Ashford, Kent

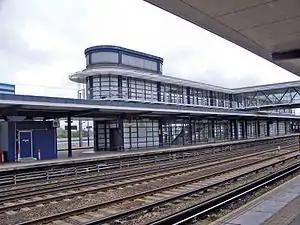
Ashford International station

Ashford station was established when the South Eastern Railway's London to Dover line opened between 1842 and 1845, and the company established its locomotive works in the town. A line to Canterbury opened in 1846, followed by the Marshlink Line to Hastings in 1851 and a line to Maidstone in 1884, which was served by until 31 December 1898. The railway community had its own village, Newtown, containing shops, schools, pubs and bathhouse. It was first known as Alfred, but later renamed Newtown. By 1864, there were 3000 people living around the railway line. The railway works declined in use from the 1960 onwards, finally closing in 1982.